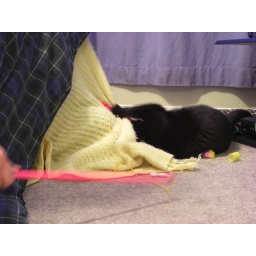
My black cat (Freya) and my grey cat ( Loki) playing with each other and some toys under their blanket.